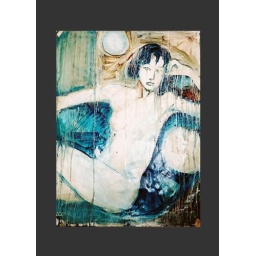
untitled female figure in paint on paper